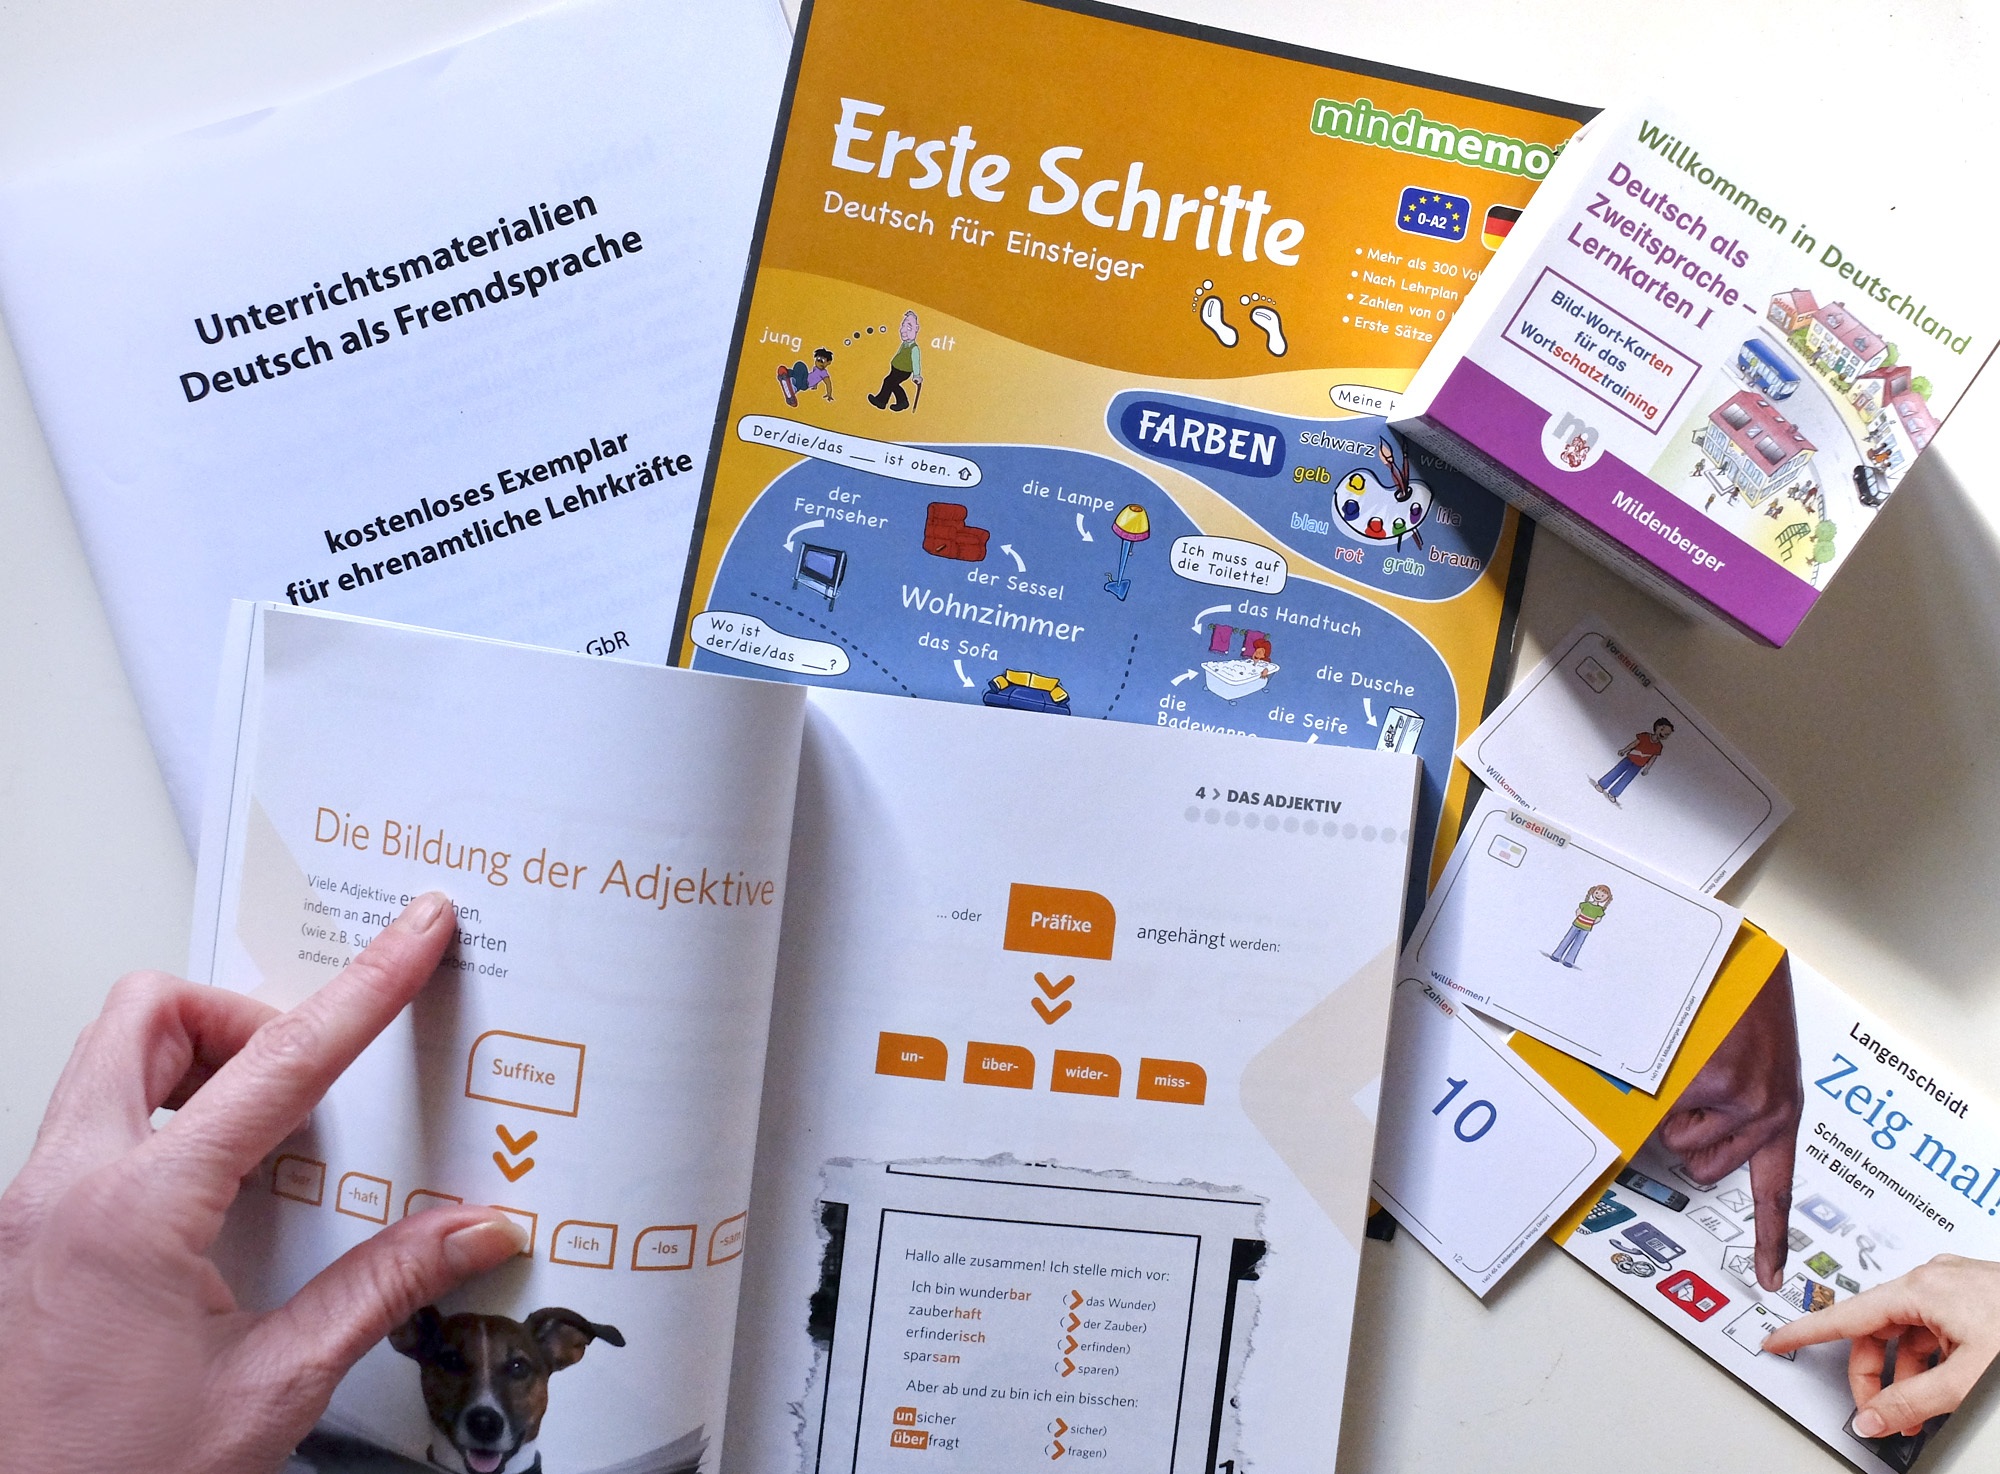
advertising, education, brand, product, design, text, learn, german, document, refugees, migrants, language, know, means of communication, german books